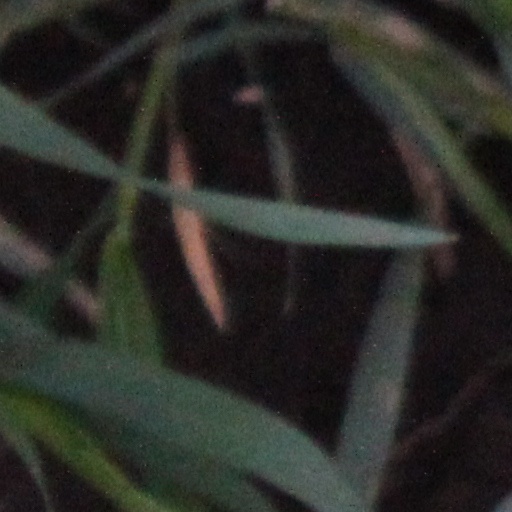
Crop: wheat